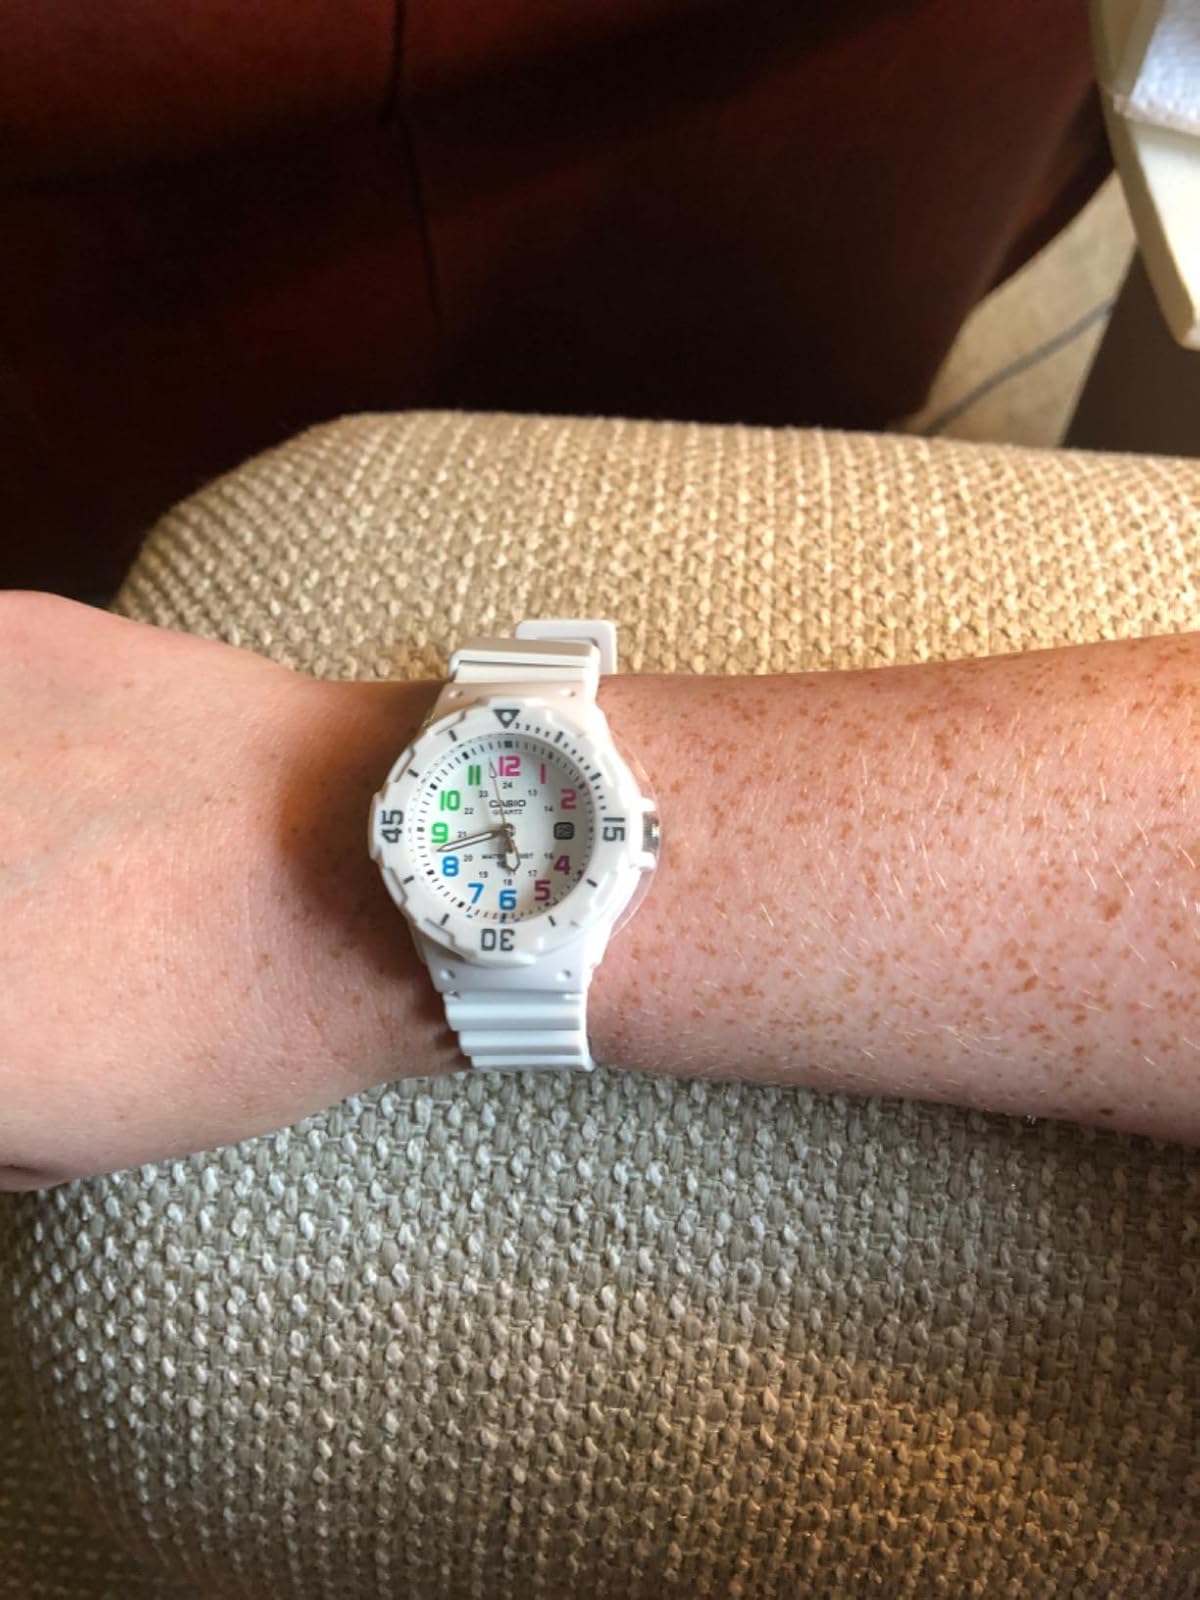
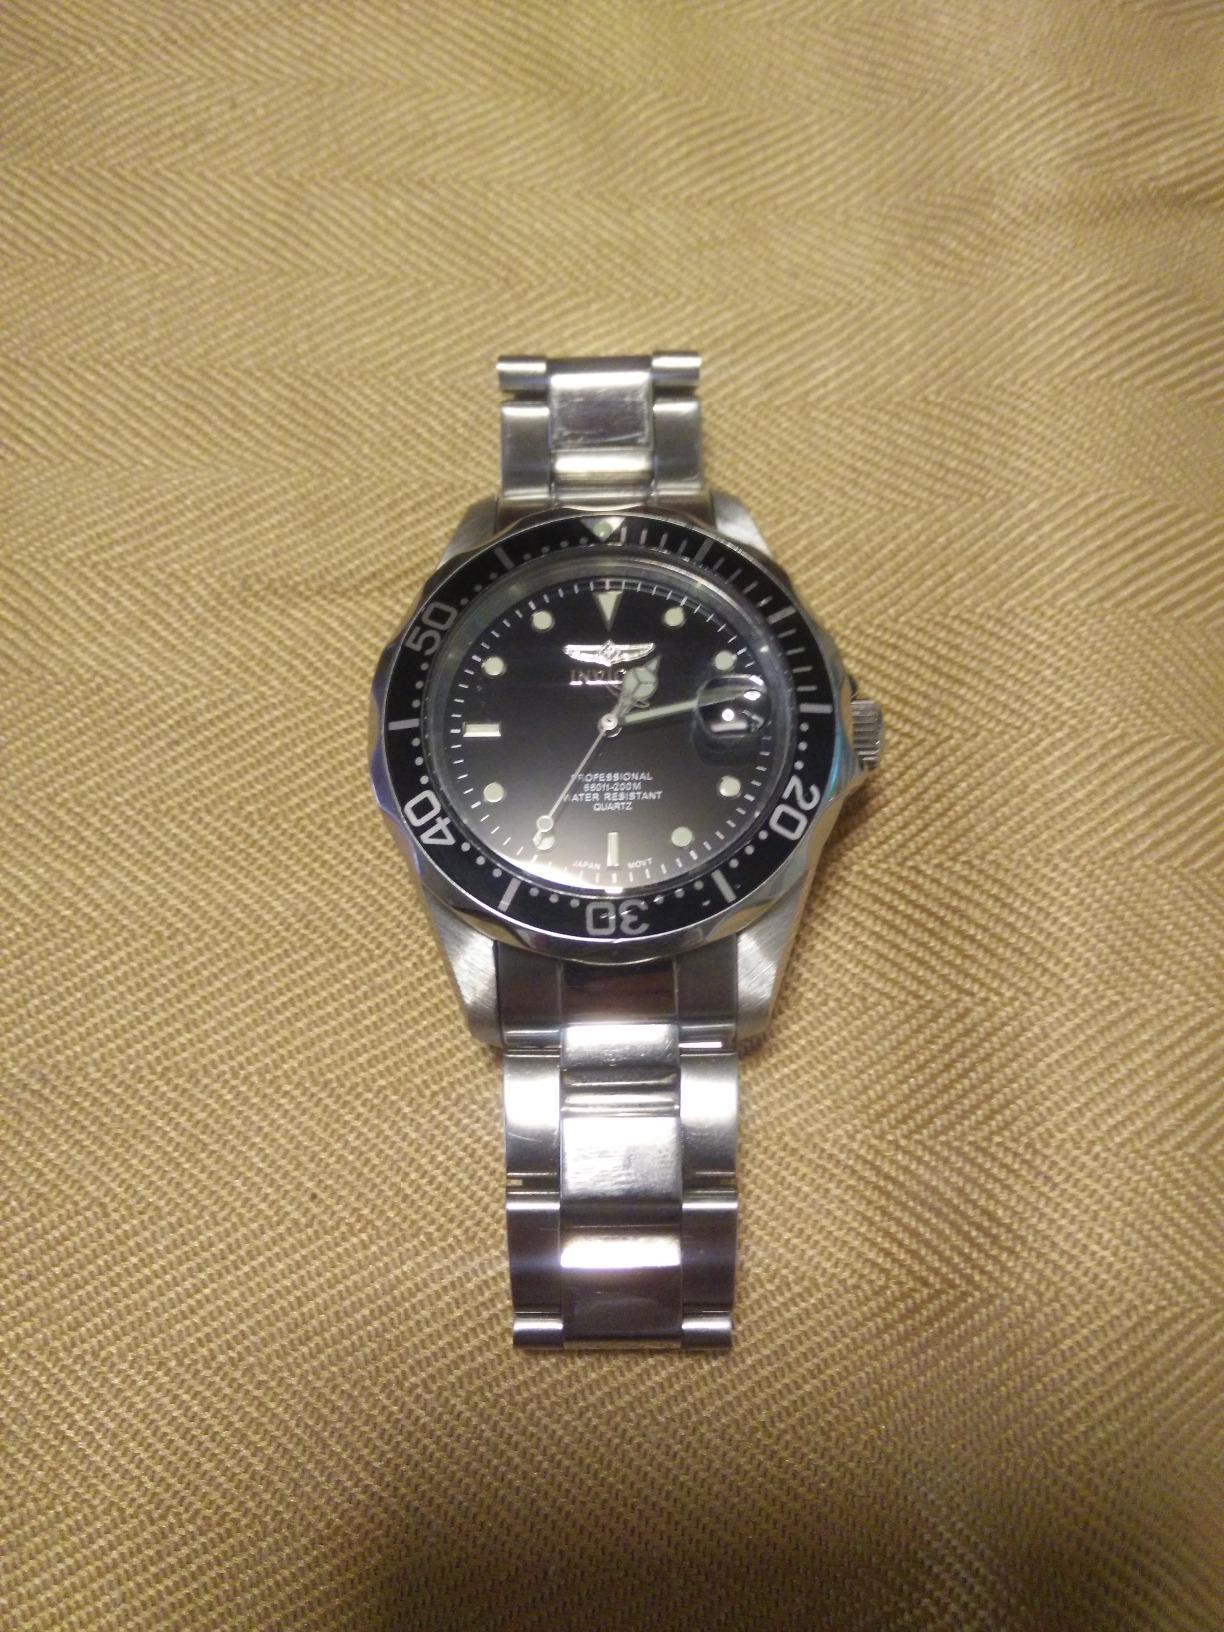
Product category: accessories_watch
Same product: no